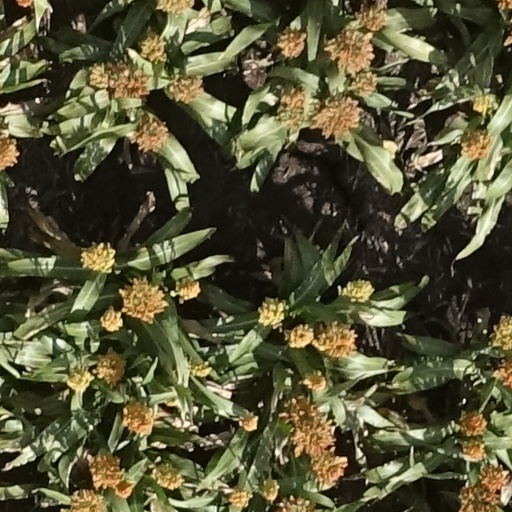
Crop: sorghum